Palantir Technologies

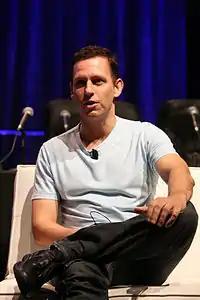
Founder and chairman Peter Thiel

SEC filings show Palantir was incorporated in May 2003 by Peter Thiel, co-founder of PayPal, at the time when the CIA Total Information Awareness program closed. Thiel named the startup after the "seeing stone" in Tolkien's legendarium. Likewise Palantir´s office locations are named after Tolkien: The Shire (Palo Alto), Rivendell (McLean, Virginia), Mina Tirith ( Washington, D.C.)